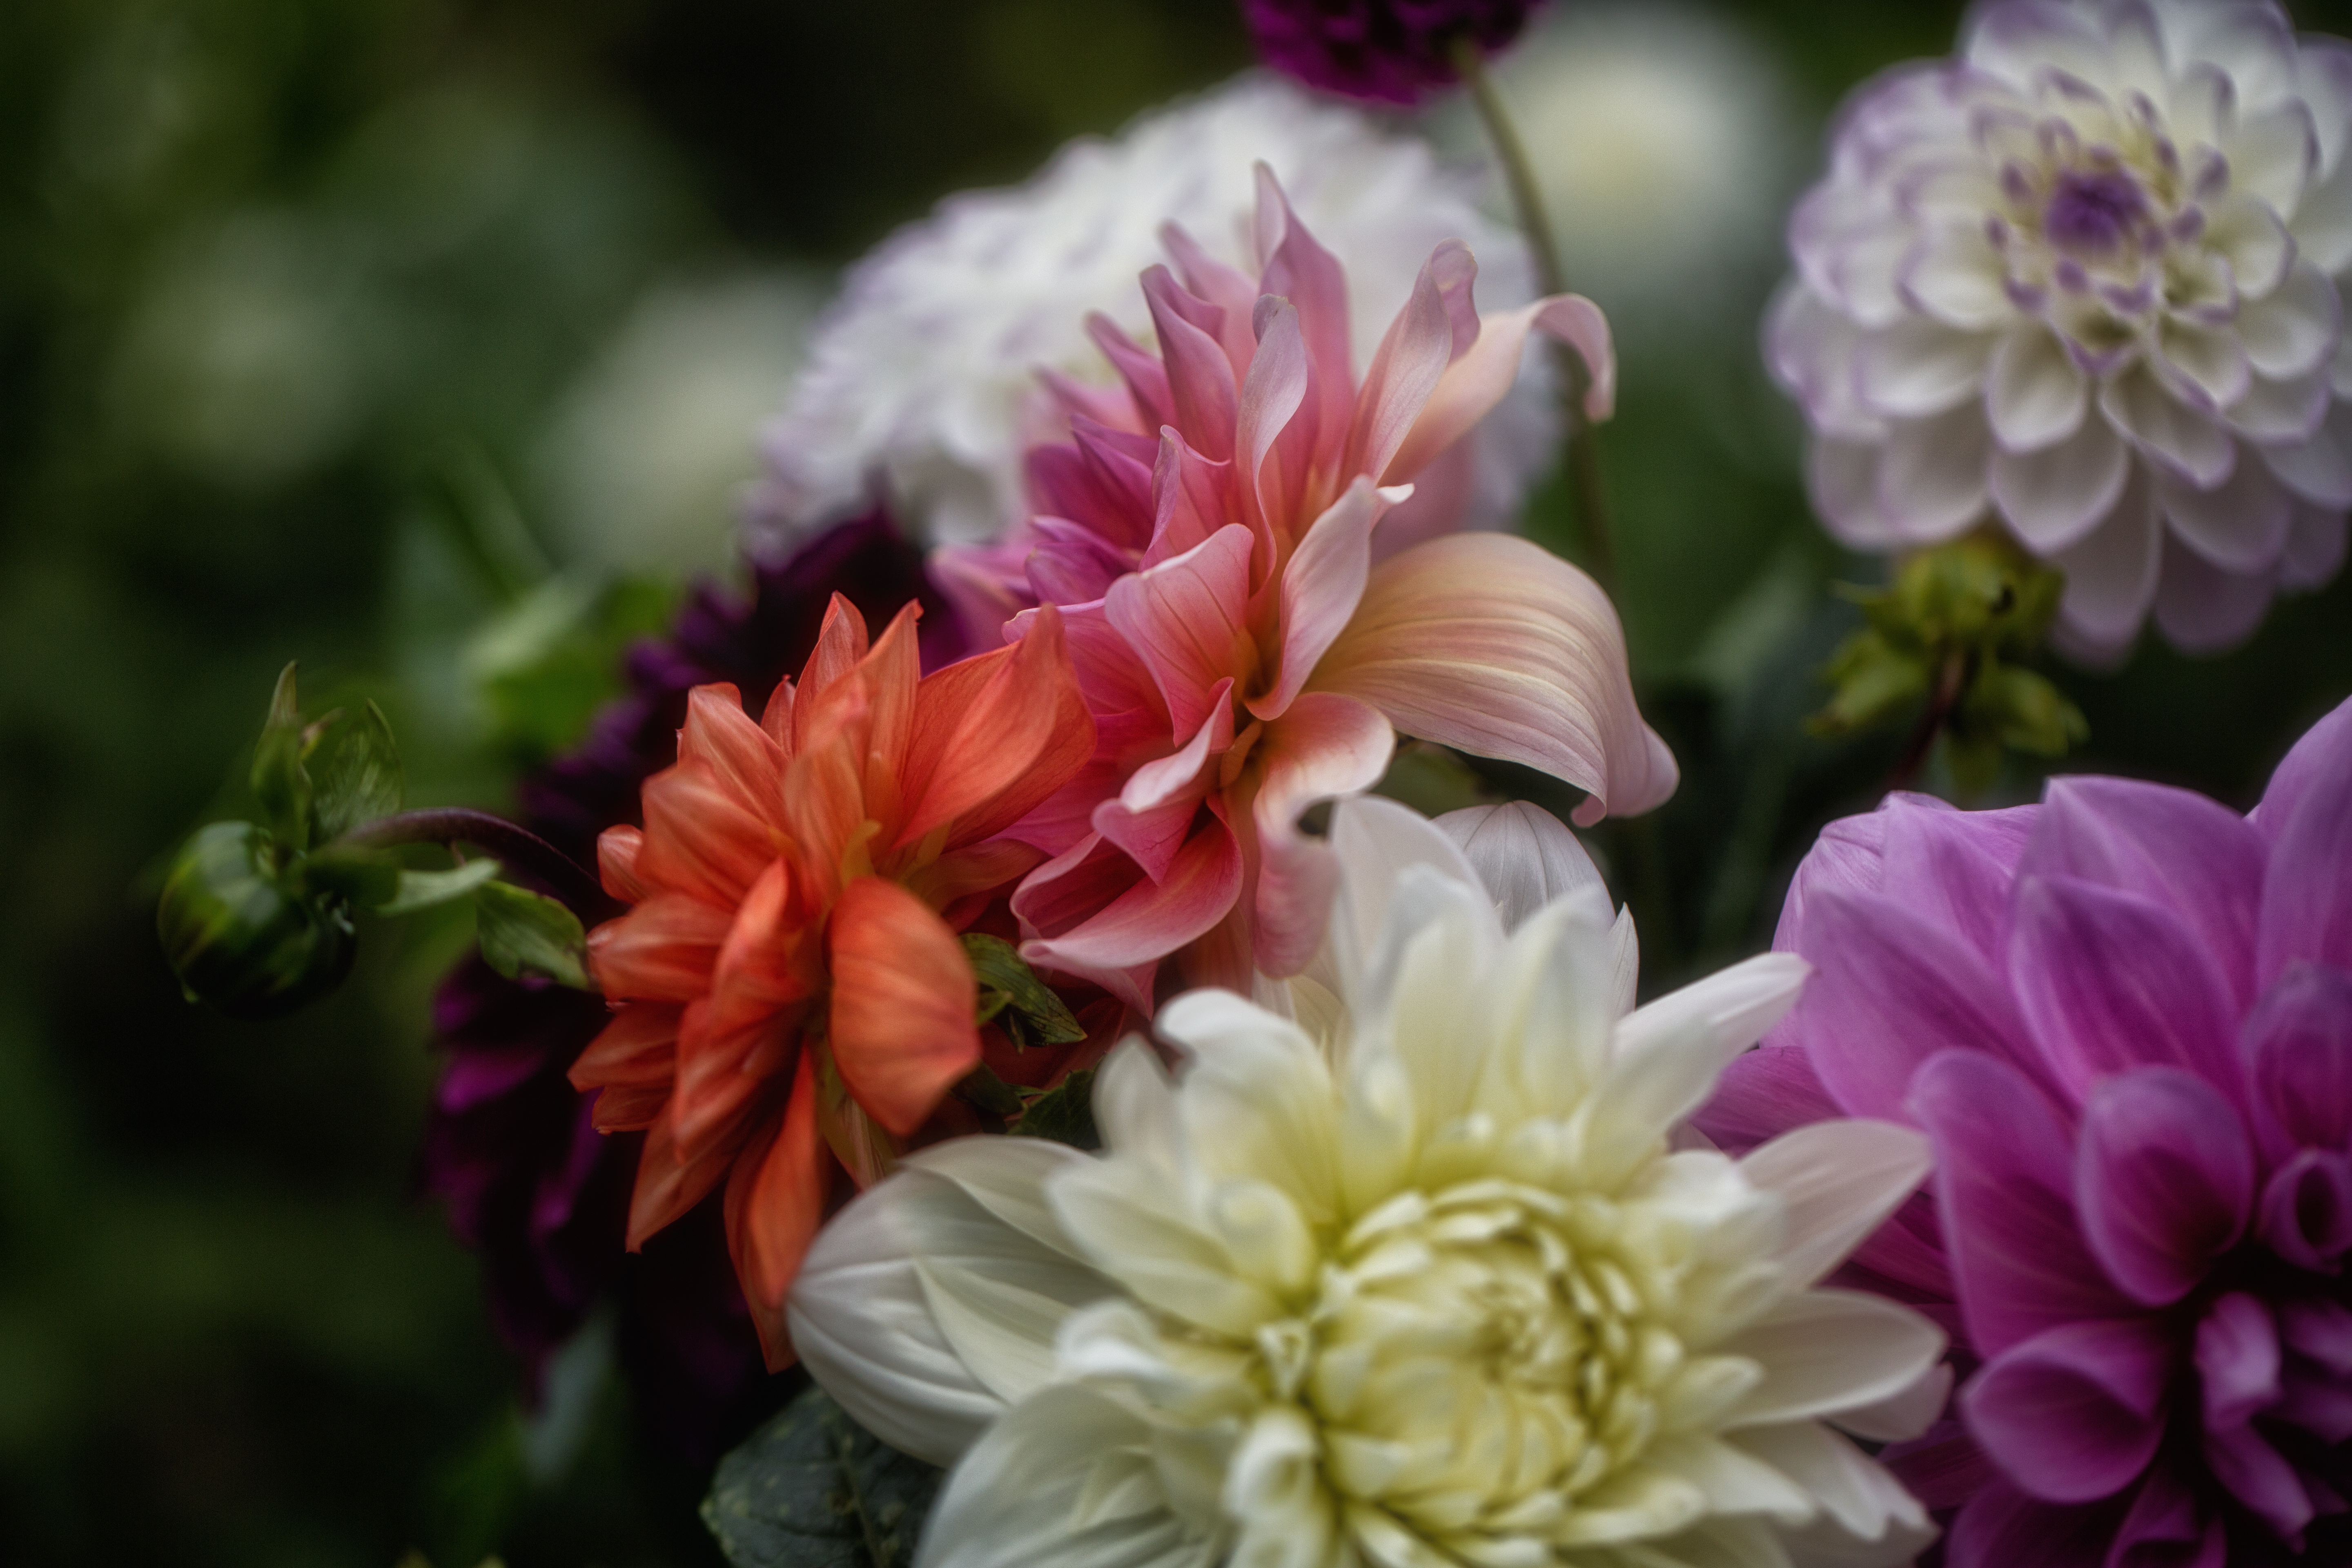
blossom, plant, flower, petal, bloom, floral, bouquet, color, fresh, botany, blooming, colorful, garden, pink, flora, botanical, arrangement, dahlia, gardening, bright, floristry, macro photography, flowering plant, daisy family, asterales, land plant, chrysanths